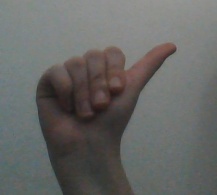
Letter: dhad